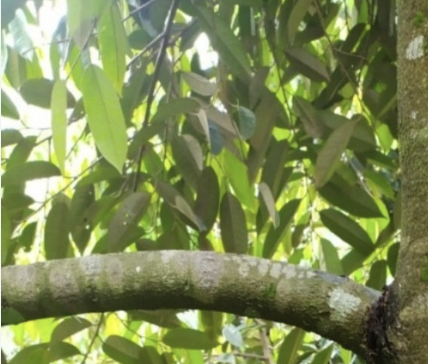
Label: pink_disease